Hilda Marley

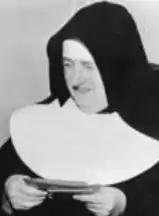
Sister Marie Hilda in the 1930s, from a 2012 publication.

Hilda Gertrude Marley OBE (13 October 1876 – 19 November 1951), known in her religious order as Sister Marie Hilda, was a British educator, psychologist and Roman Catholic religious sister.